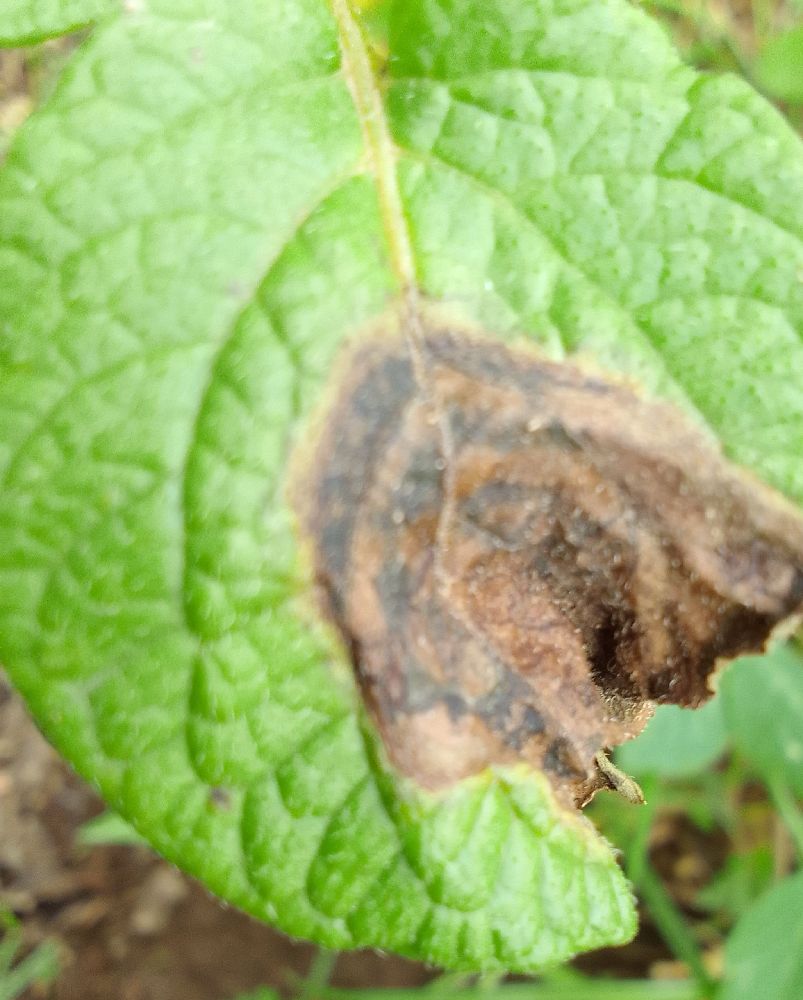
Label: Late blight